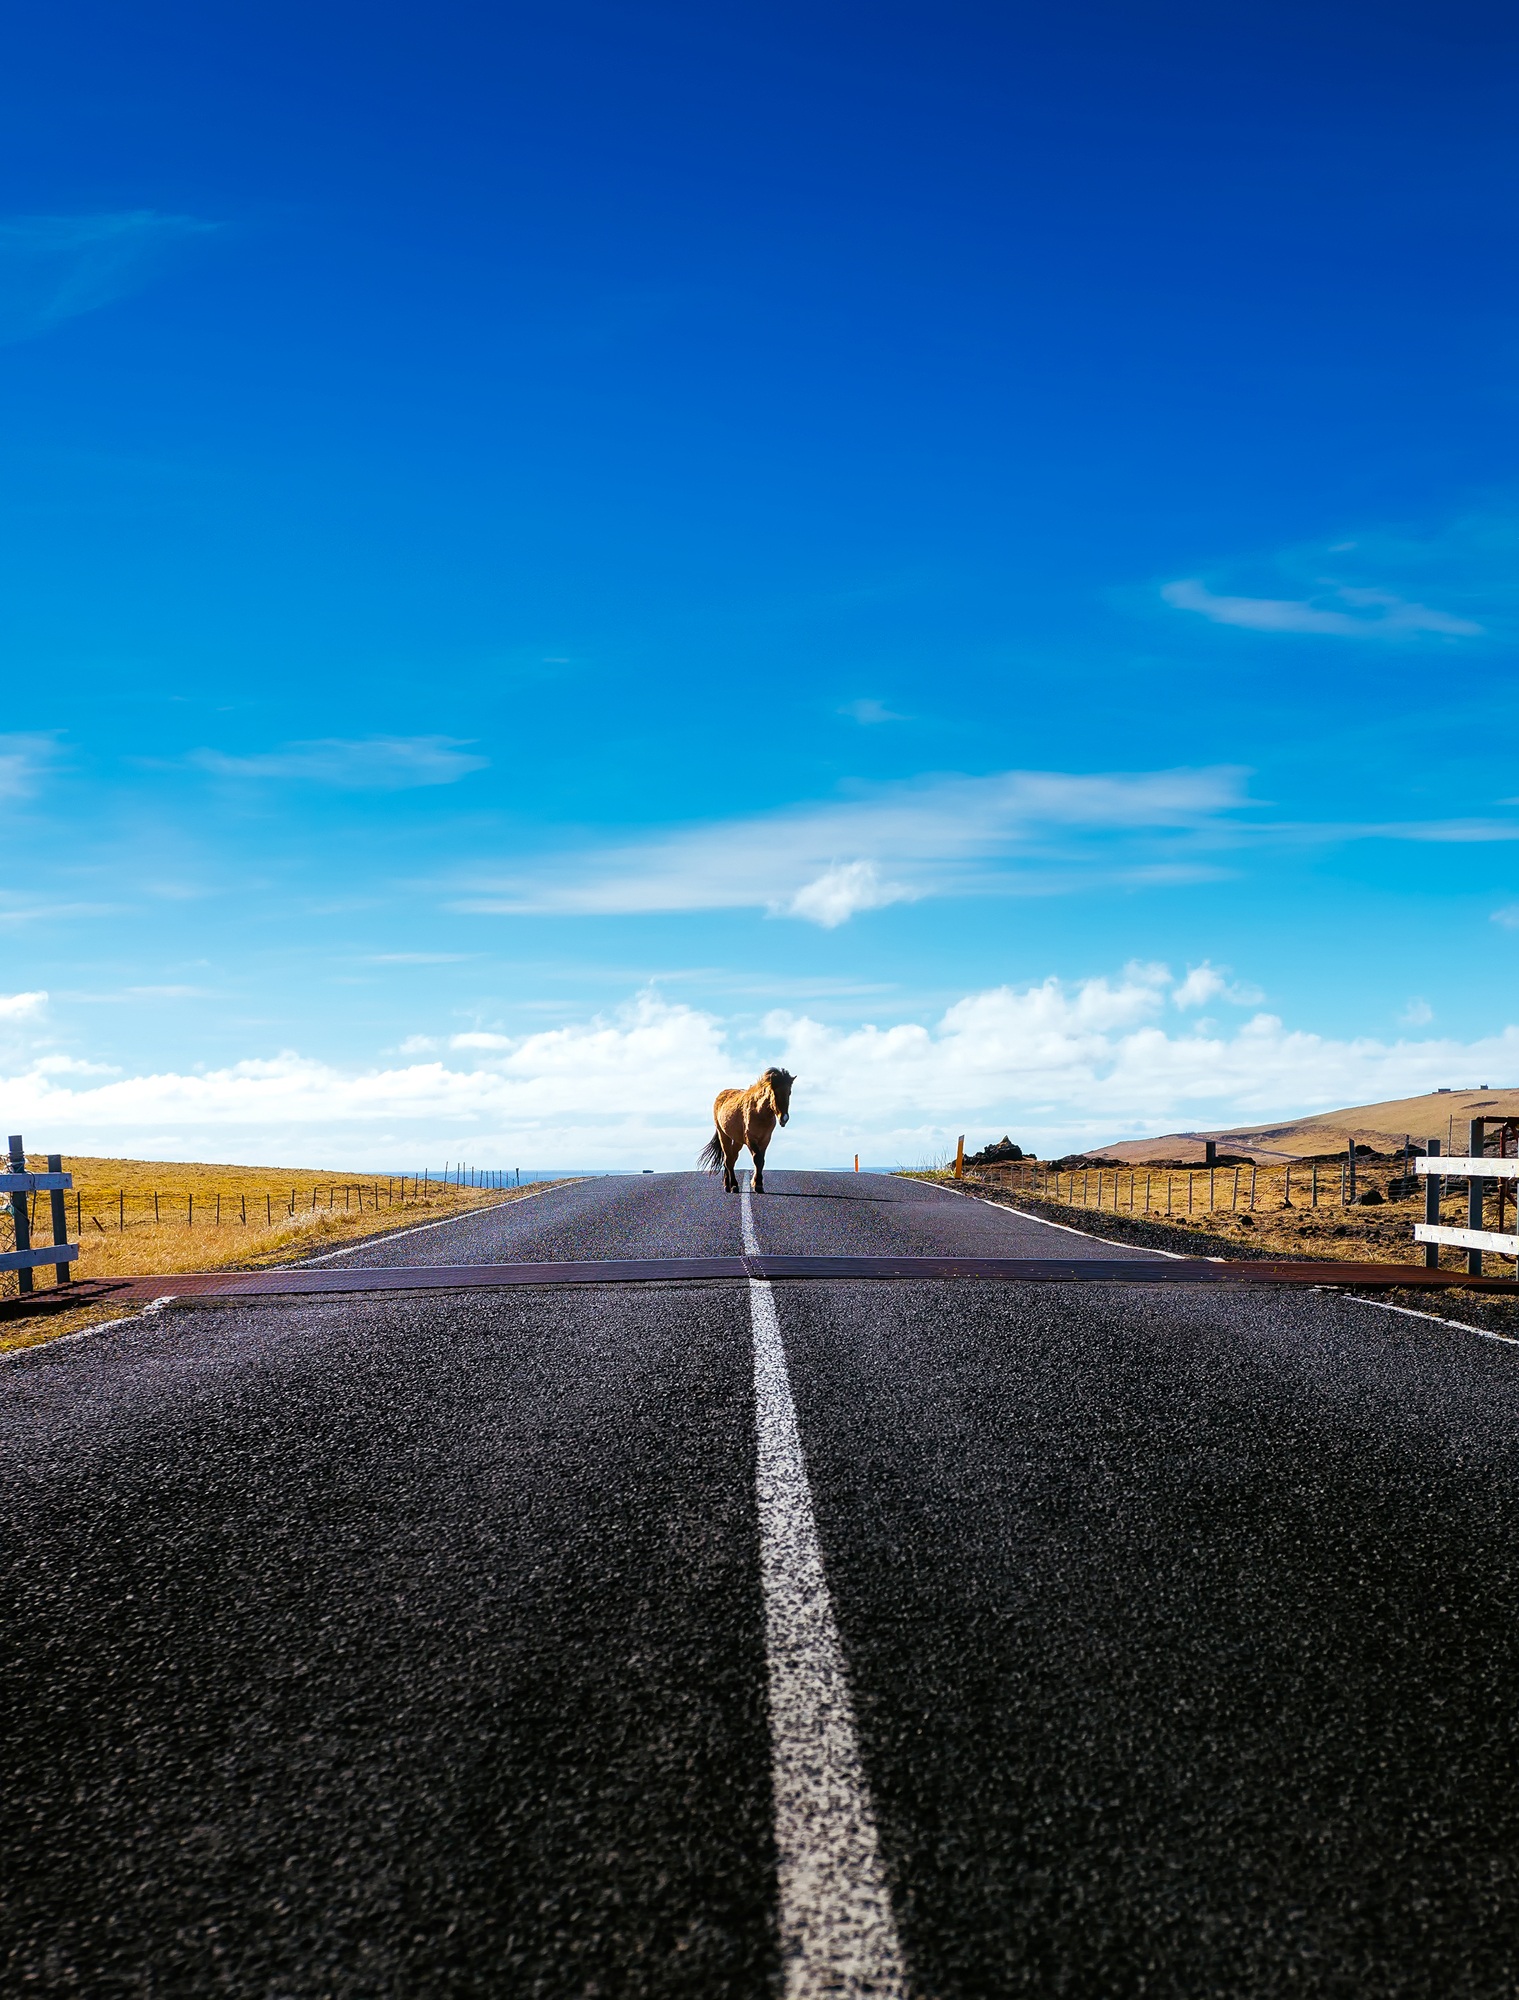
landscape, sea, coast, nature, horizon, cloud, sky, sunset, road, sunlight, morning, highway, wind, animal, isolated, country, asphalt, dusk, evening, rural, horse, blue, road trip, outdoors, hdr, infrastructure, atmosphere of earth